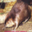
Label: beaver